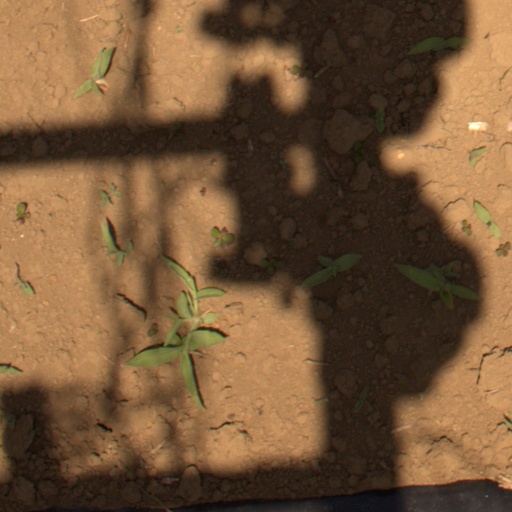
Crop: Jerusalem artichoke